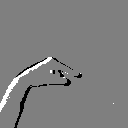
ASL letter: g